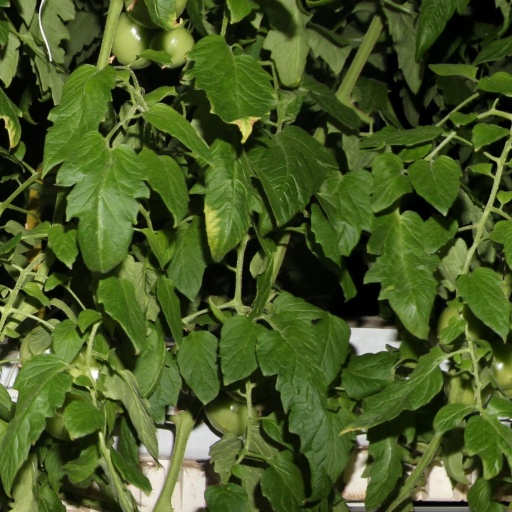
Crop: tomato